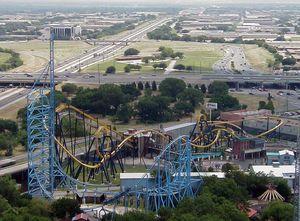
Six Flags Over Texas est un parc d'attractions de la société Six Flags, situé à Arlington au Texas. Le parc se trouve à l'est de Fort Worth et à 24 km à l'ouest de Dallas. C'est le premier parc de la chaîne Six Flags.